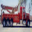
Label: truck